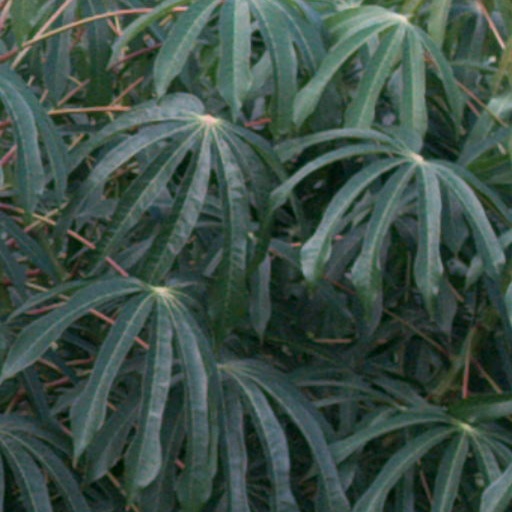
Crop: cassava